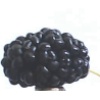
Label: Mulberry 1